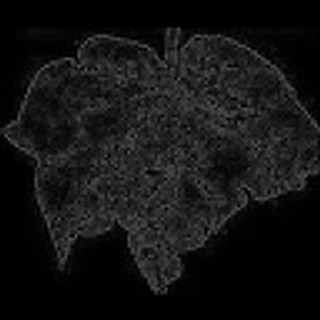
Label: cotton_bacterial_blight